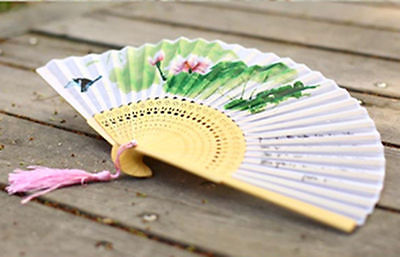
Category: fan